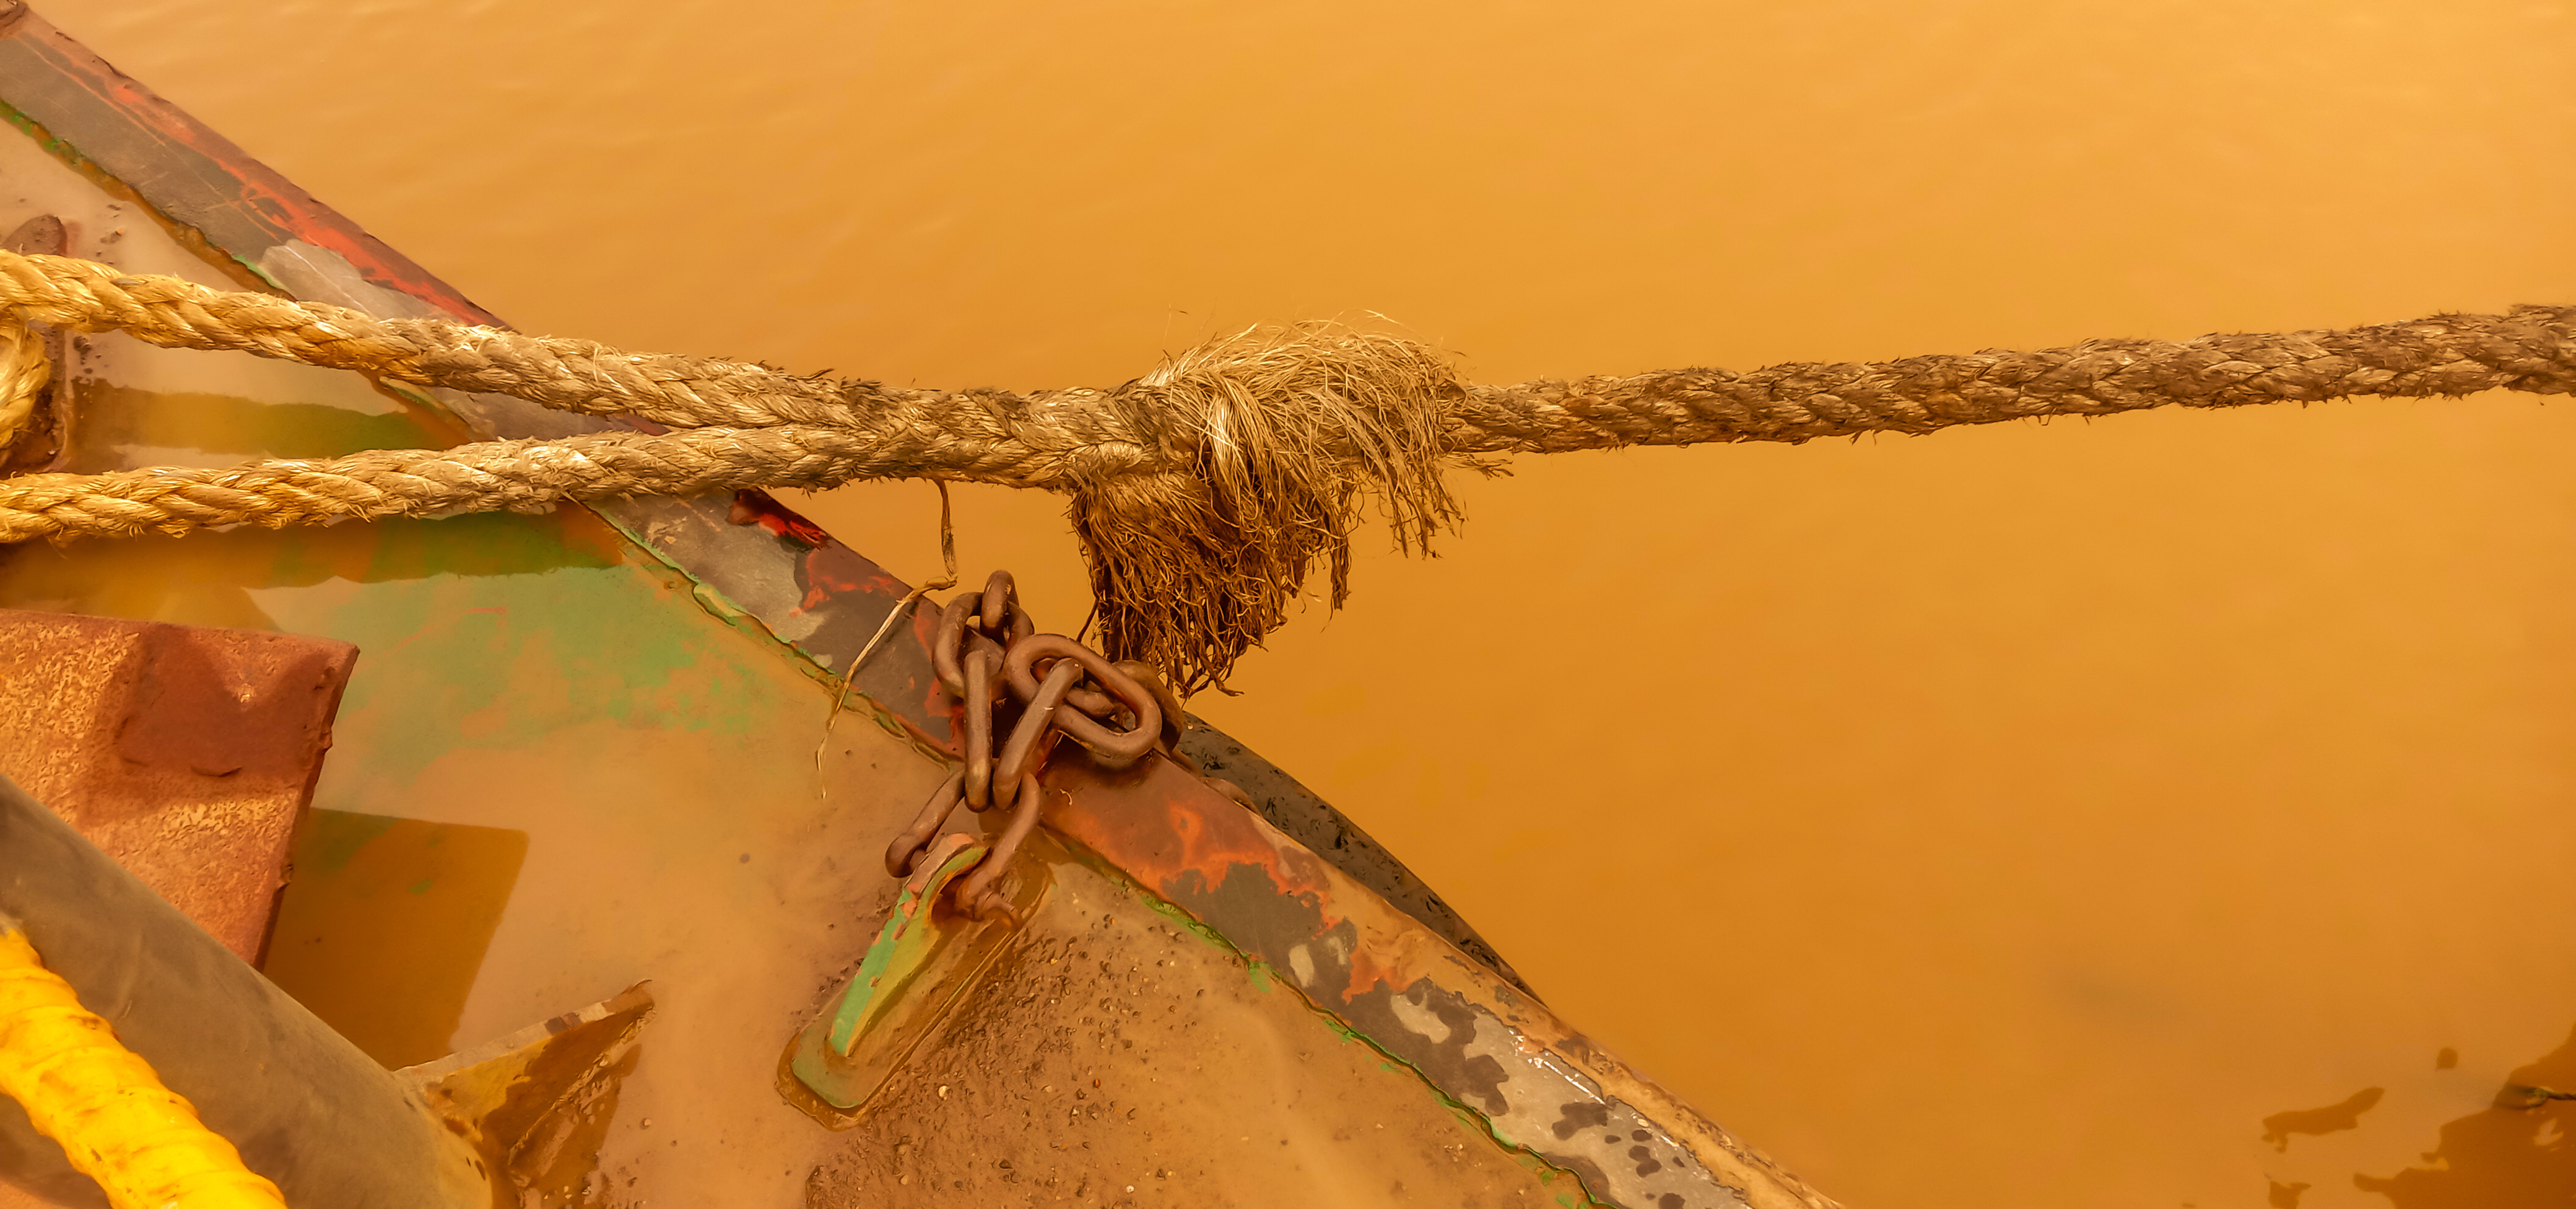
old, brown, wood, twig, line, wall, Tints and shades, art, trunk, landscape, cross, rope, wire, close up, roof, natural material, metal, event, wire fencing, visual arts, symbol, soil, plant stem, rust, driftwood, still life photography, peach, linens, religious item